Geography of Ireland

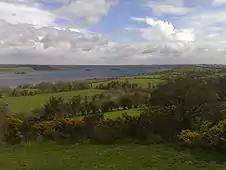
See caption

Waterbodies accounted for around 2% of the land area of Ireland. In the Republic of Ireland are over of rivers and streams, more than of lake and over of reservoirs; these are not evenly distributed—over 30% of the watercourse length is found in Counties Cork, Donegal and Mayo, while Counties Mayo and Galway hold over 40% of the total lake area. Almost all of the reservoir area lies in just two counties, Wicklow (2/3) and Cork (1/3). In Northern Ireland, Lough Neagh is by far the leading source of water.